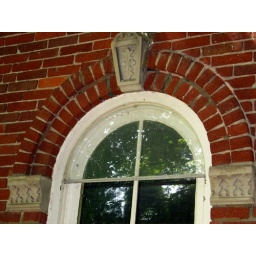
The house was built by a stone mason, so all of the original windows have this lovely stone detailing.